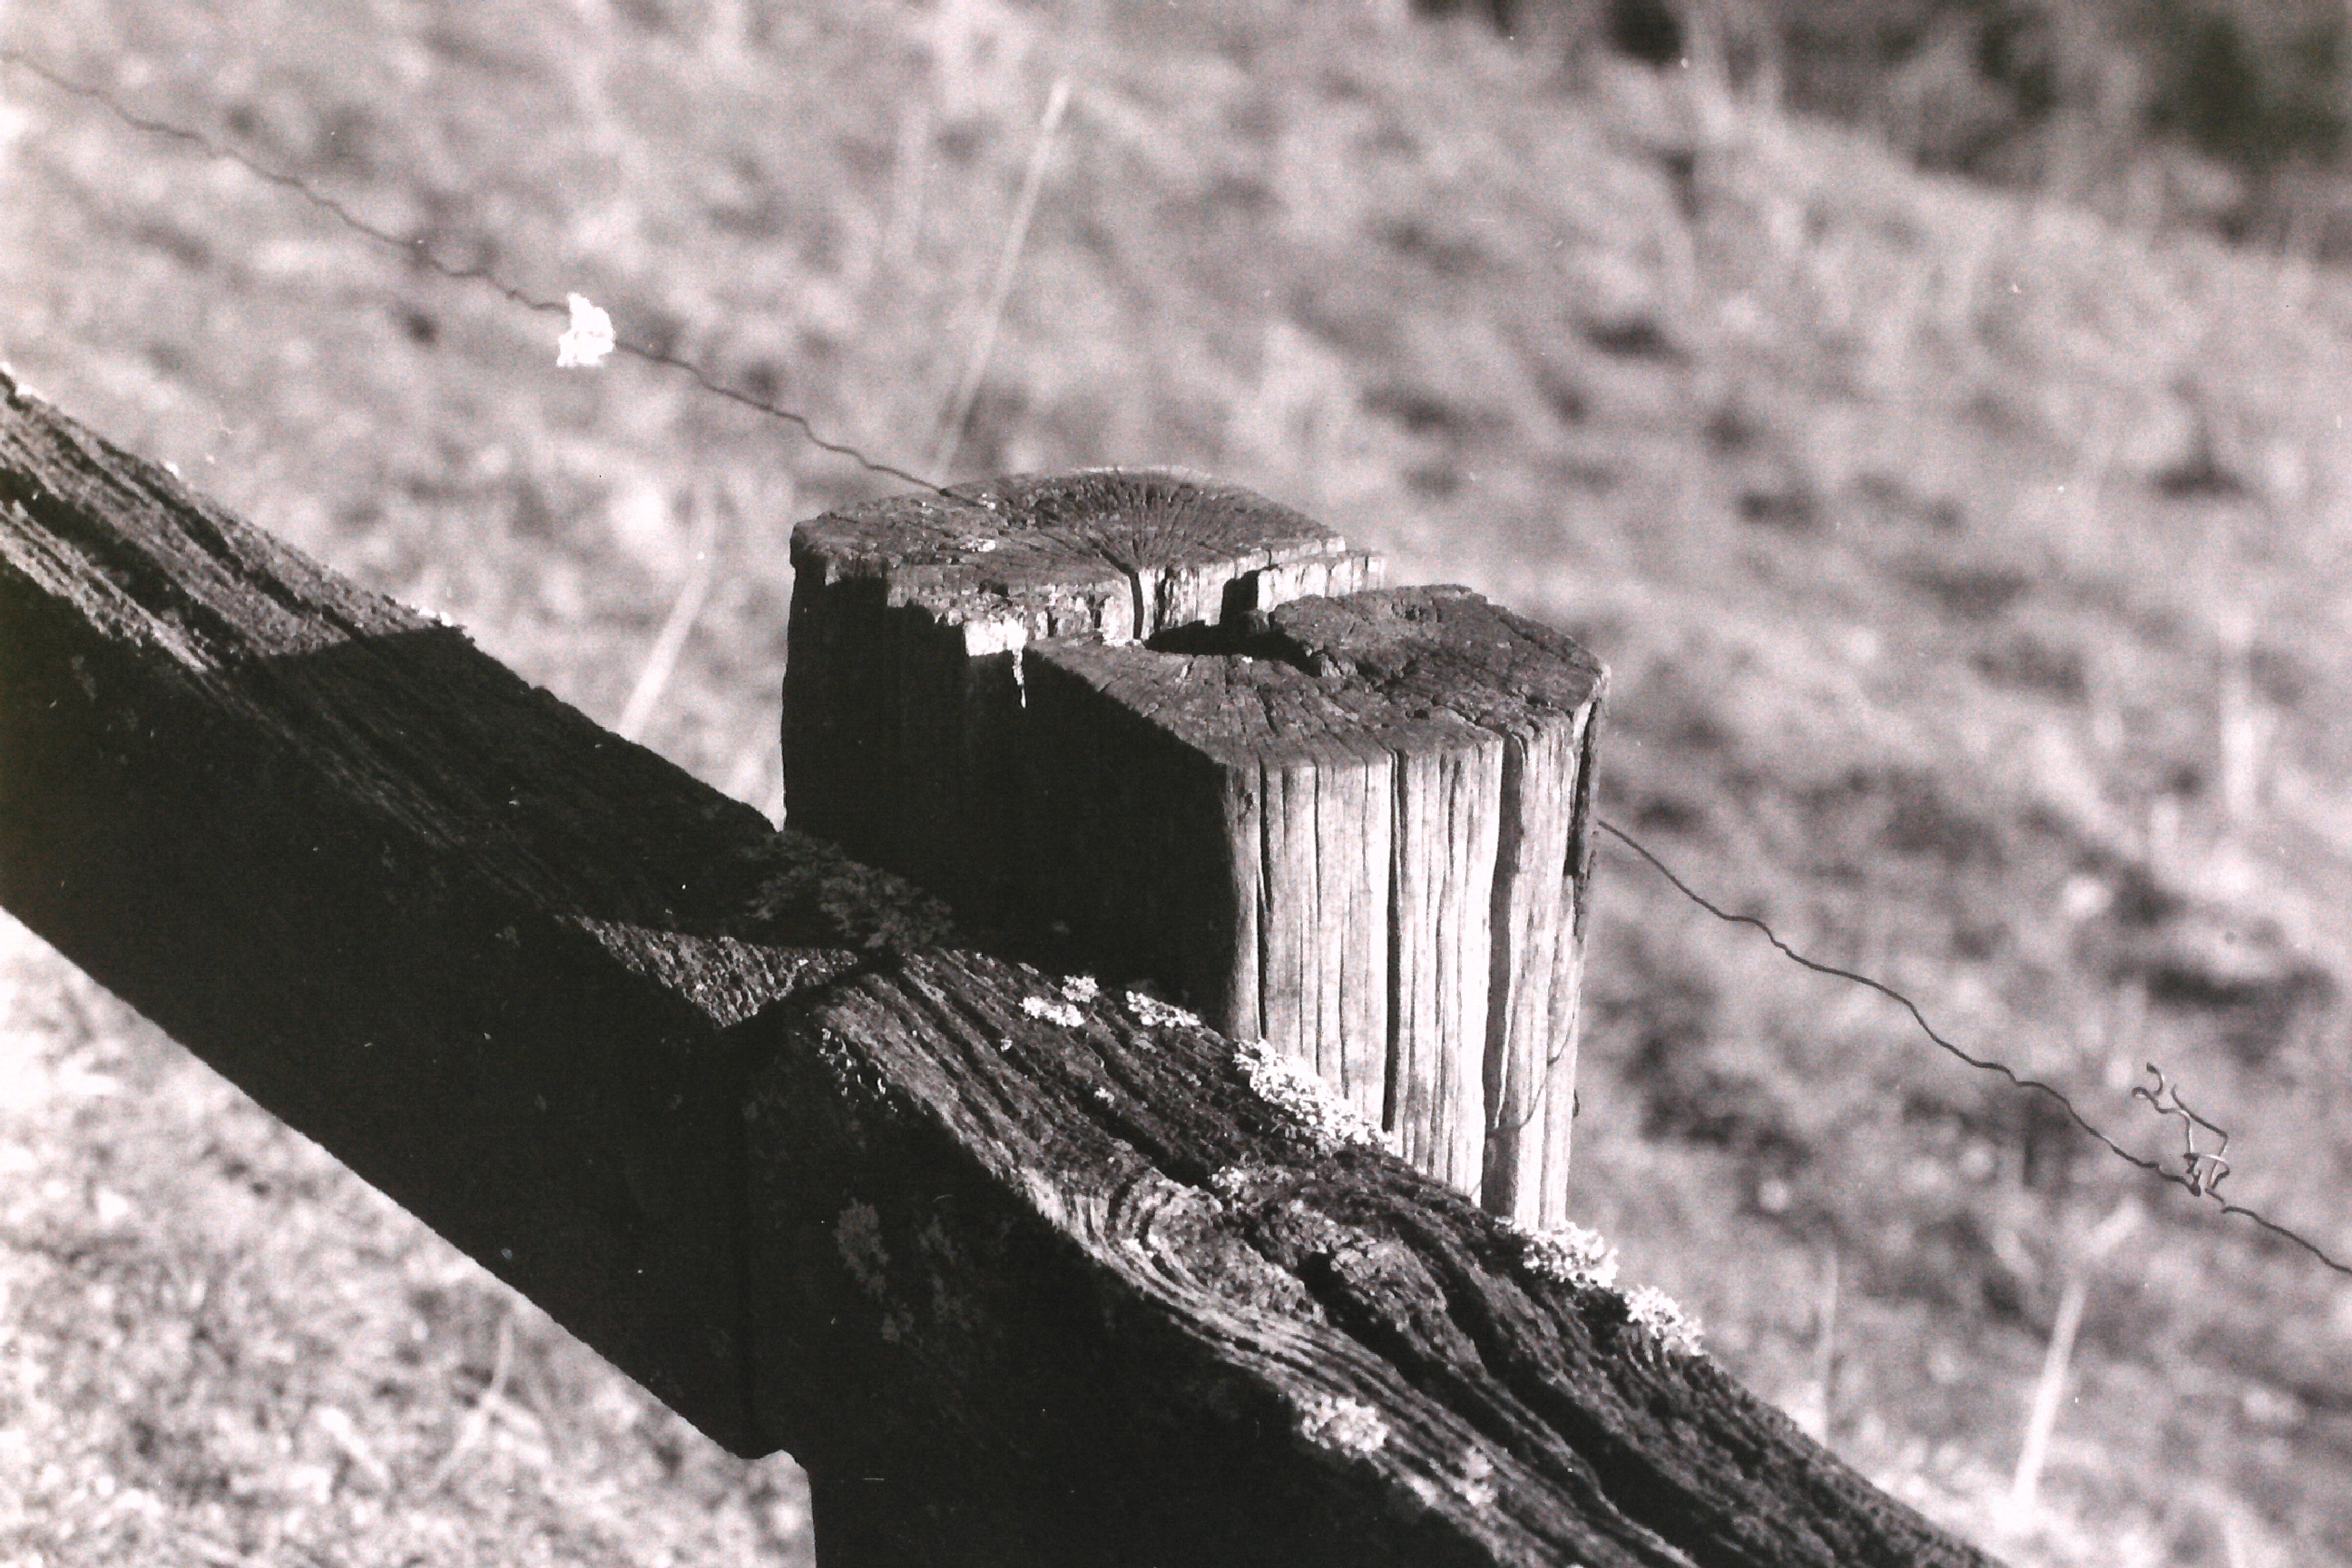
water, nature, snow, winter, fence, black and white, wood, photography, ice, pile, black, monochrome, weathered, wood fence, monochrome photography, perching bird